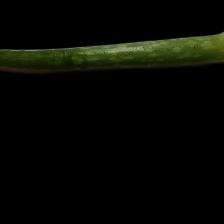
Plant: Aloe Vera